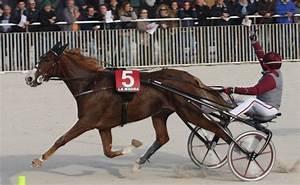
horse